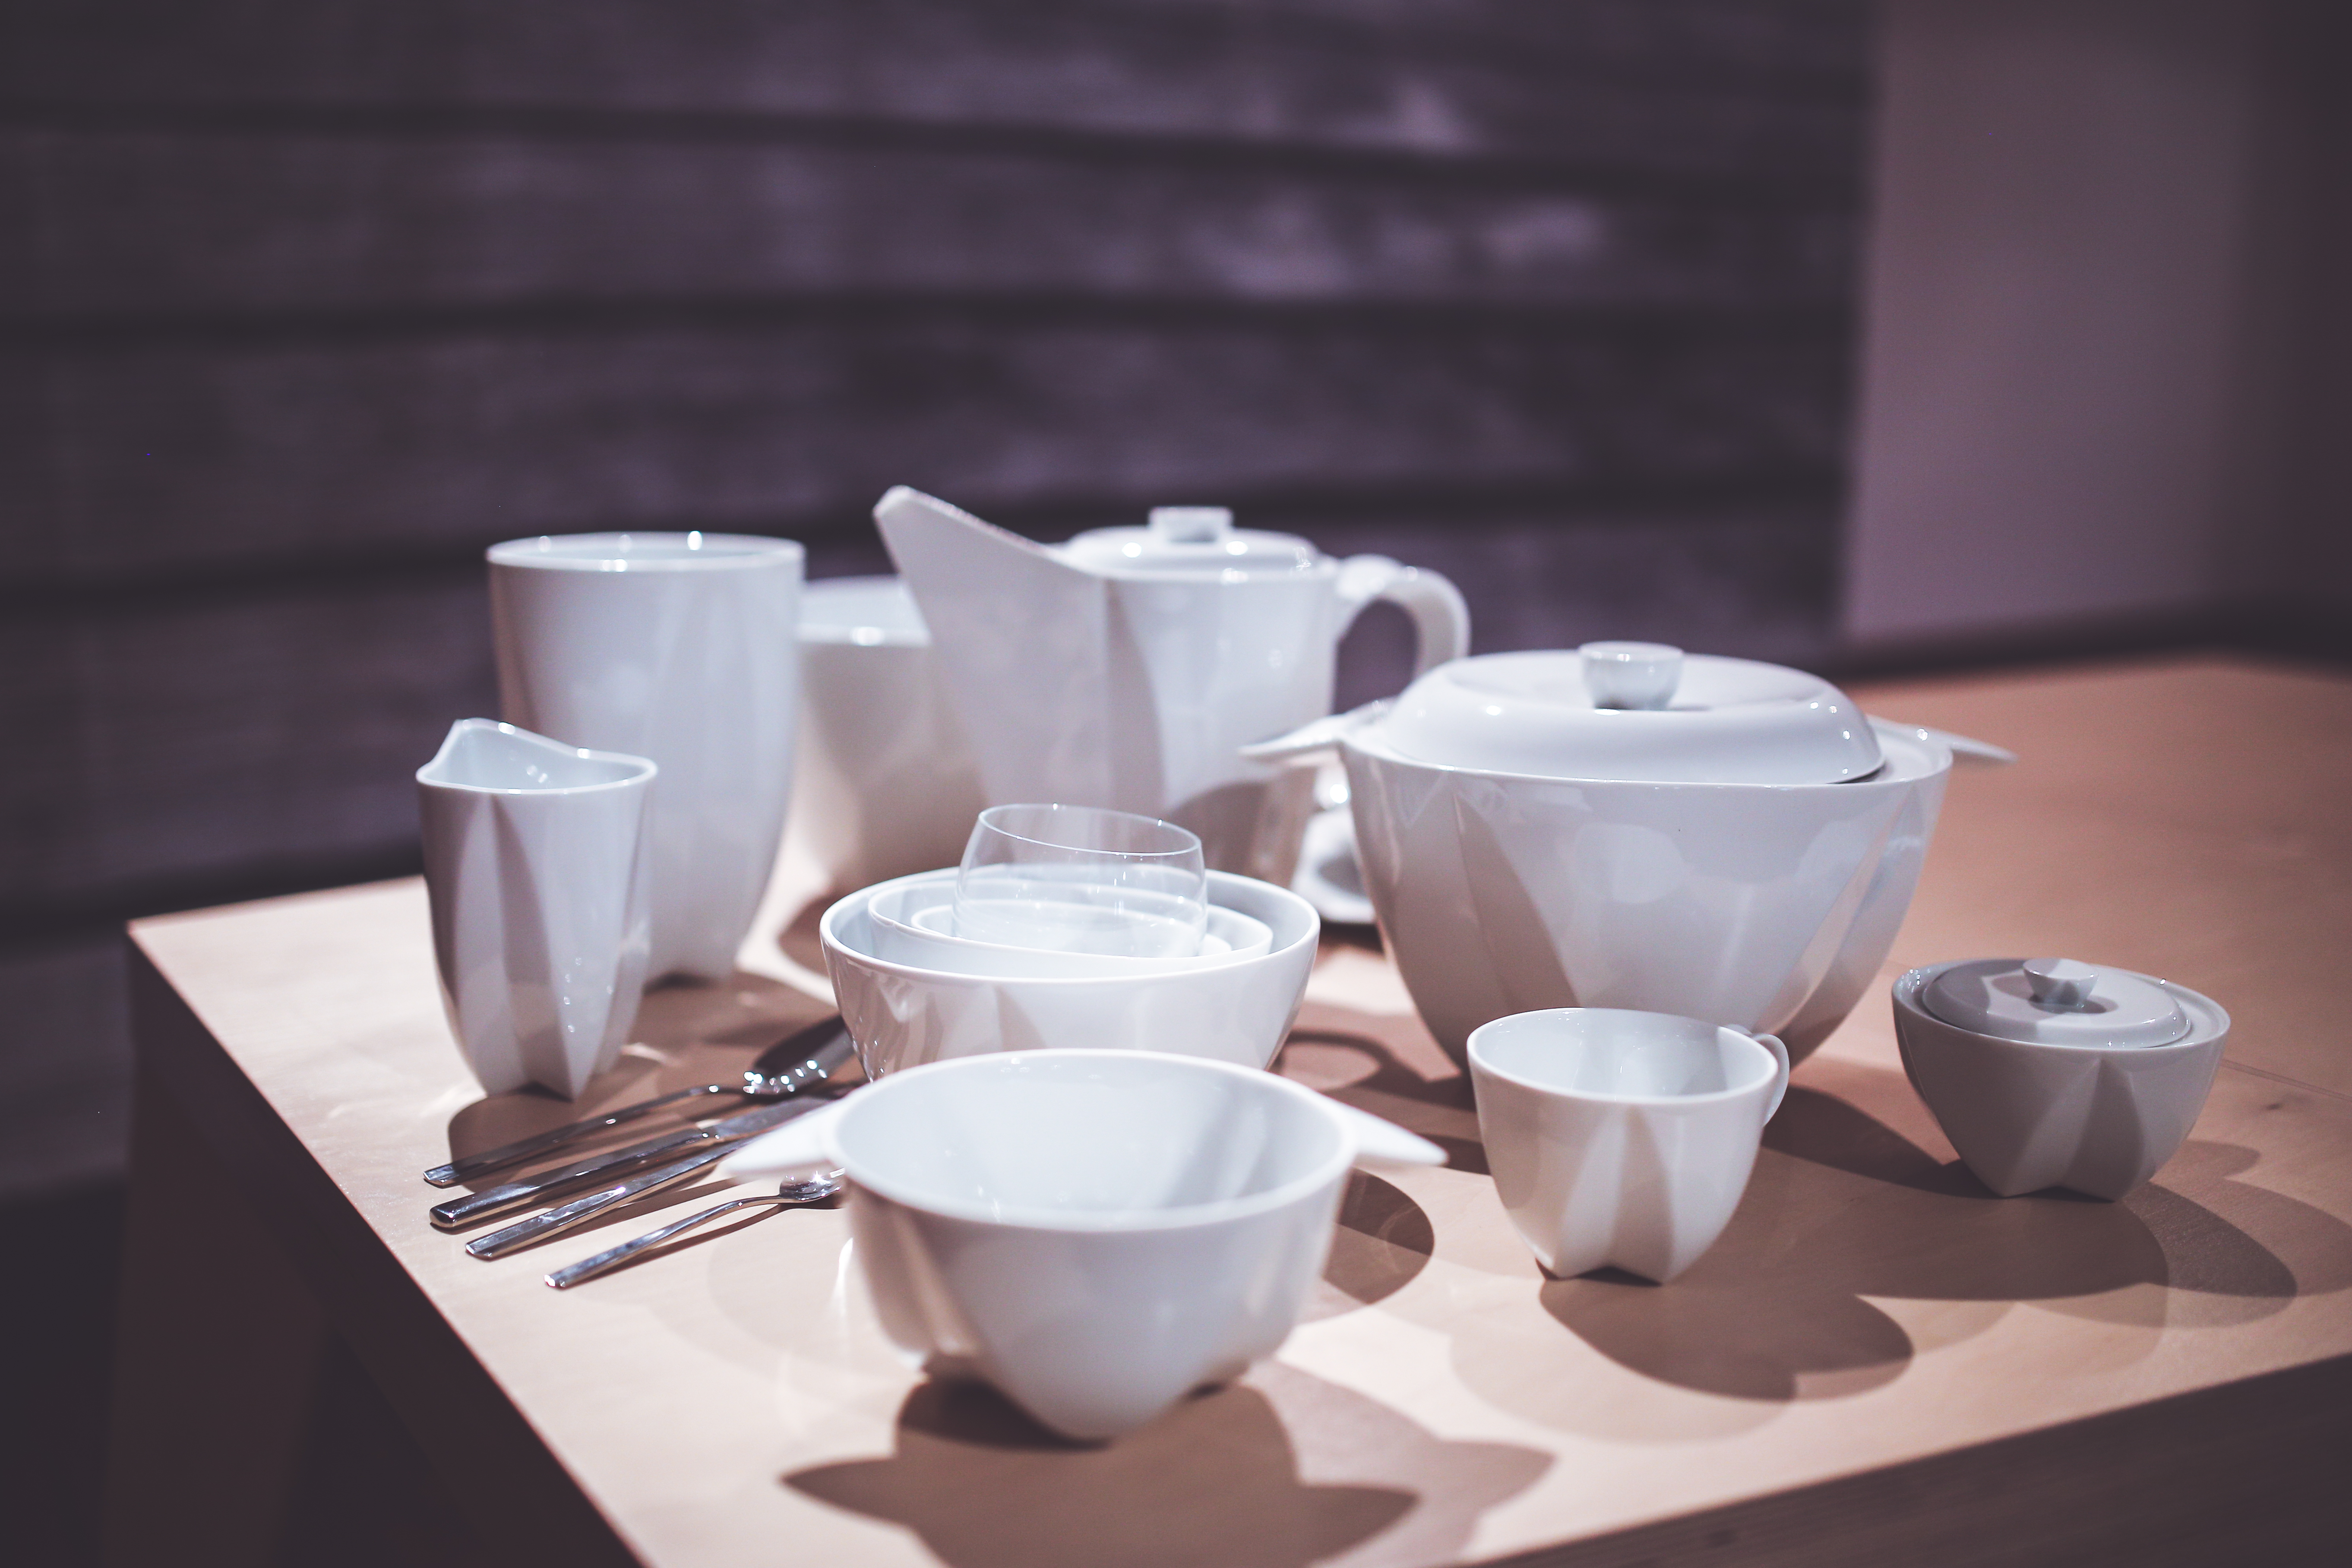
table, cutlery, coffee, cup, meal, ceramic, drink, espresso, lighting, coffee cup, tableware, design, porcelain, shape, crockery, royalty free images